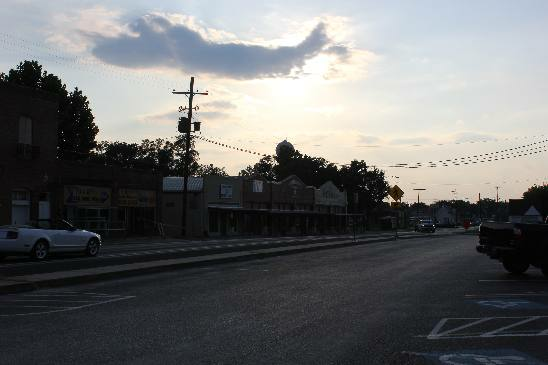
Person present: No